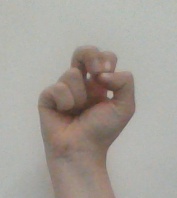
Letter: gaaf